Hoshizora e Kakaru Hashi

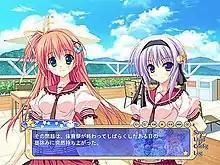
Example of a scene in "Hoshizora e Kakaru Hashi". Here, Kazuma talks to Ui and Ibuki.

As a visual novel, "Hoshizora e Kakaru Hashi" contains extremely minimal gameplay. The game is presented in a traditional fashion, with static backgrounds and moderately altered character poses viewed from a mostly first-person perspective. At predetermined intervals, the game stops, and players are presented with one to two responses or actions relevant to the scene in progress to make, or not make, on behalf of characters. Each selection branches the game's progress up to that point in an alternate direction, while also causing the player's love toward a character to blossom, plateau, or diminish, thus providing for a nonlinear storytelling experience. Being an erotic title, relationships between characters may expectedly become sexual; scenes of this kind depict a varying combination of groping, oral sex and intercourse.